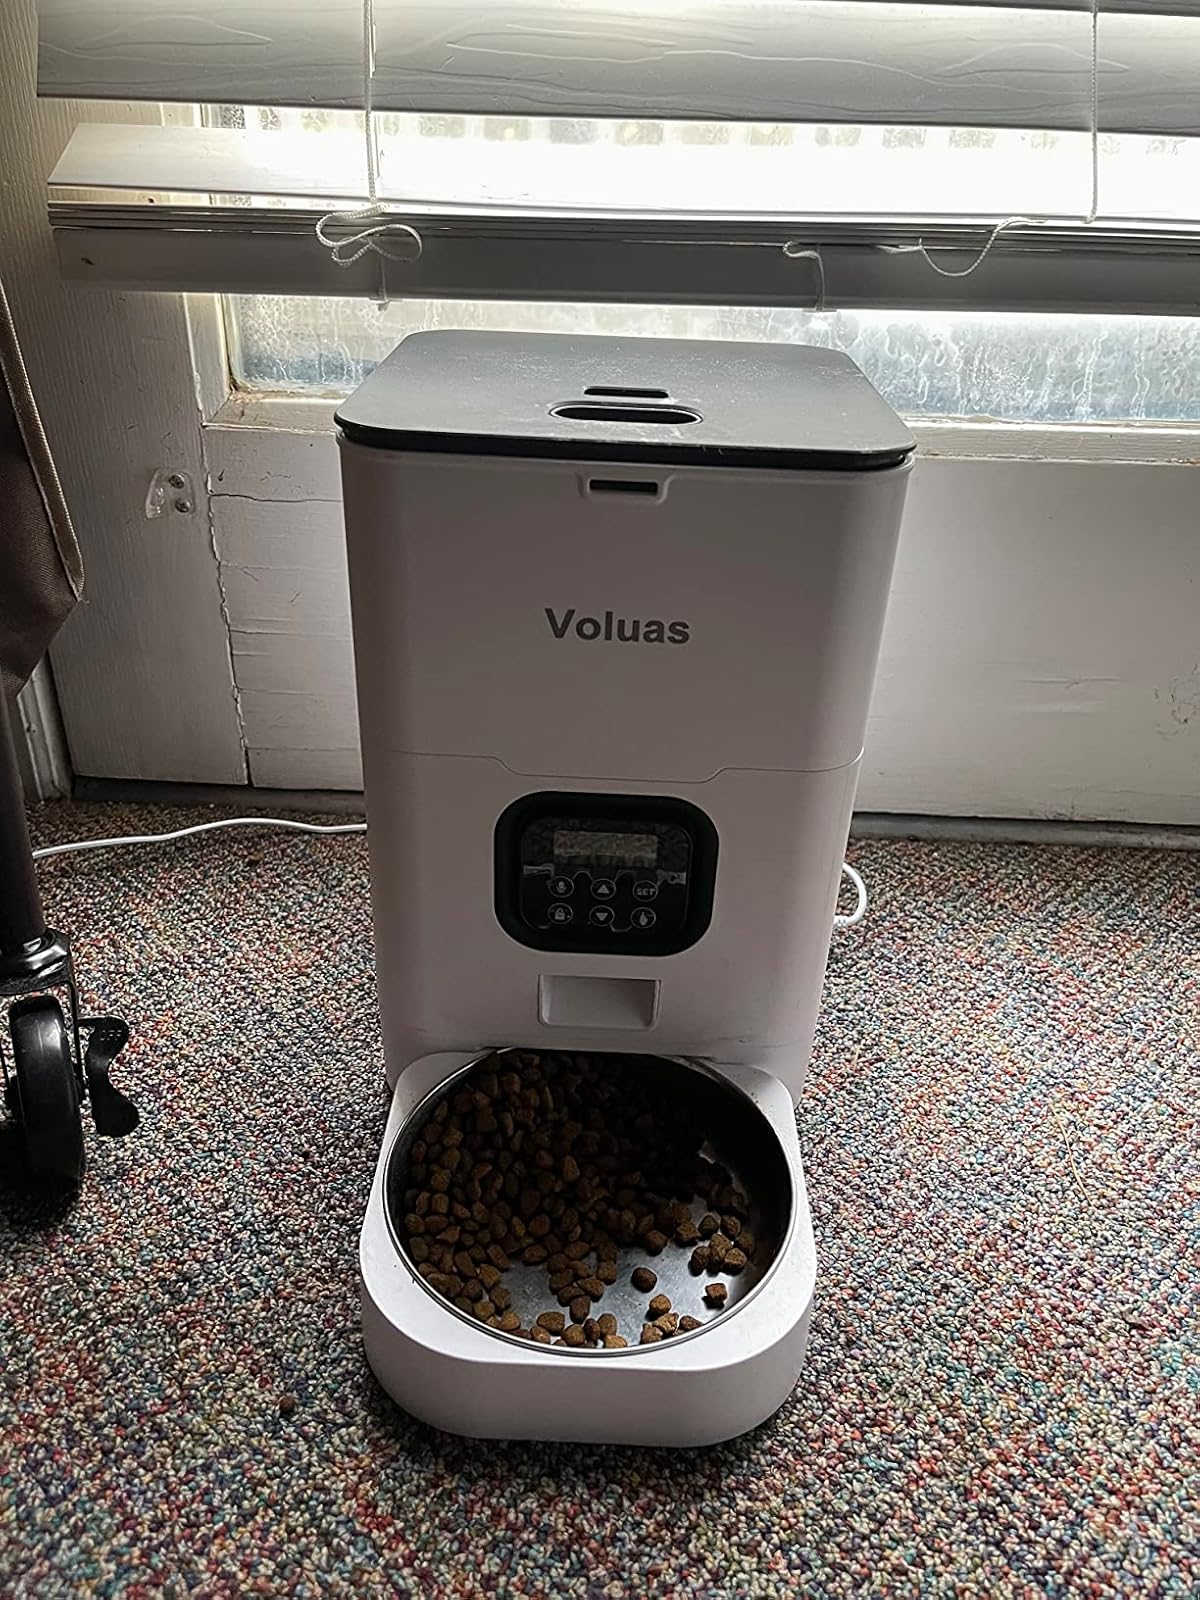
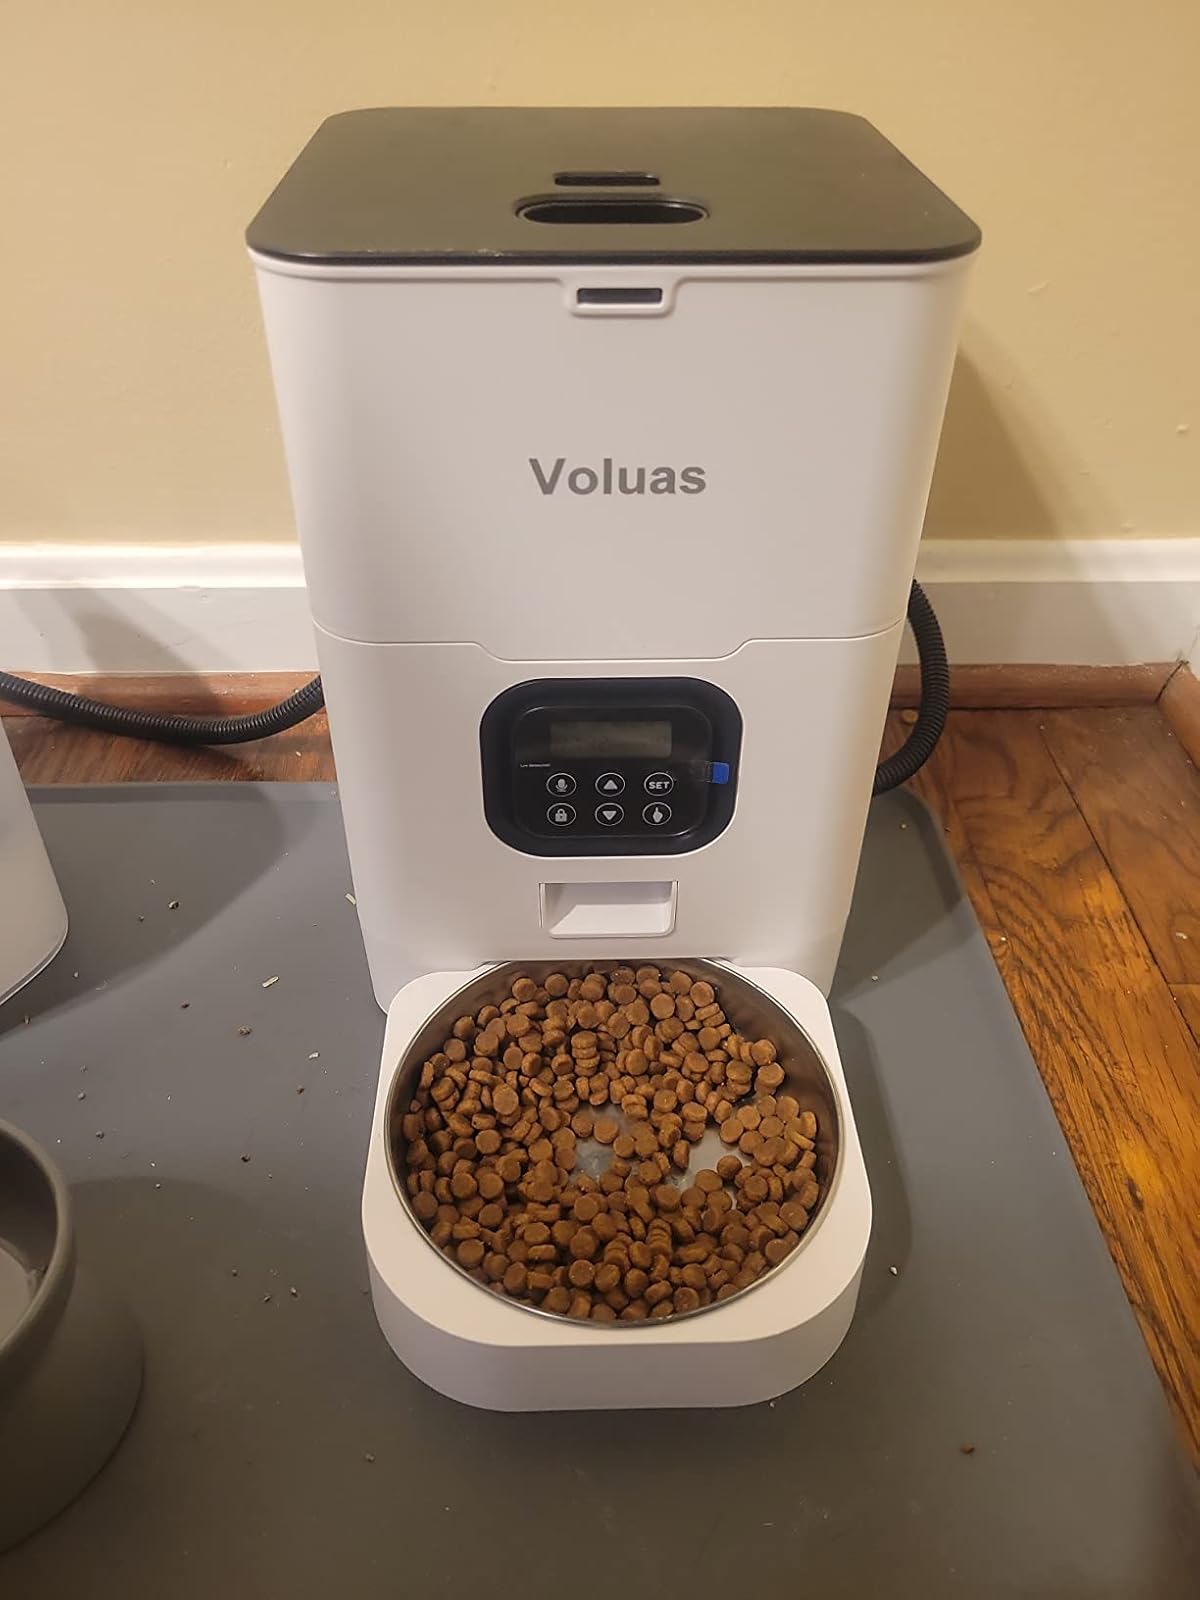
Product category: items_feeder
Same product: yes